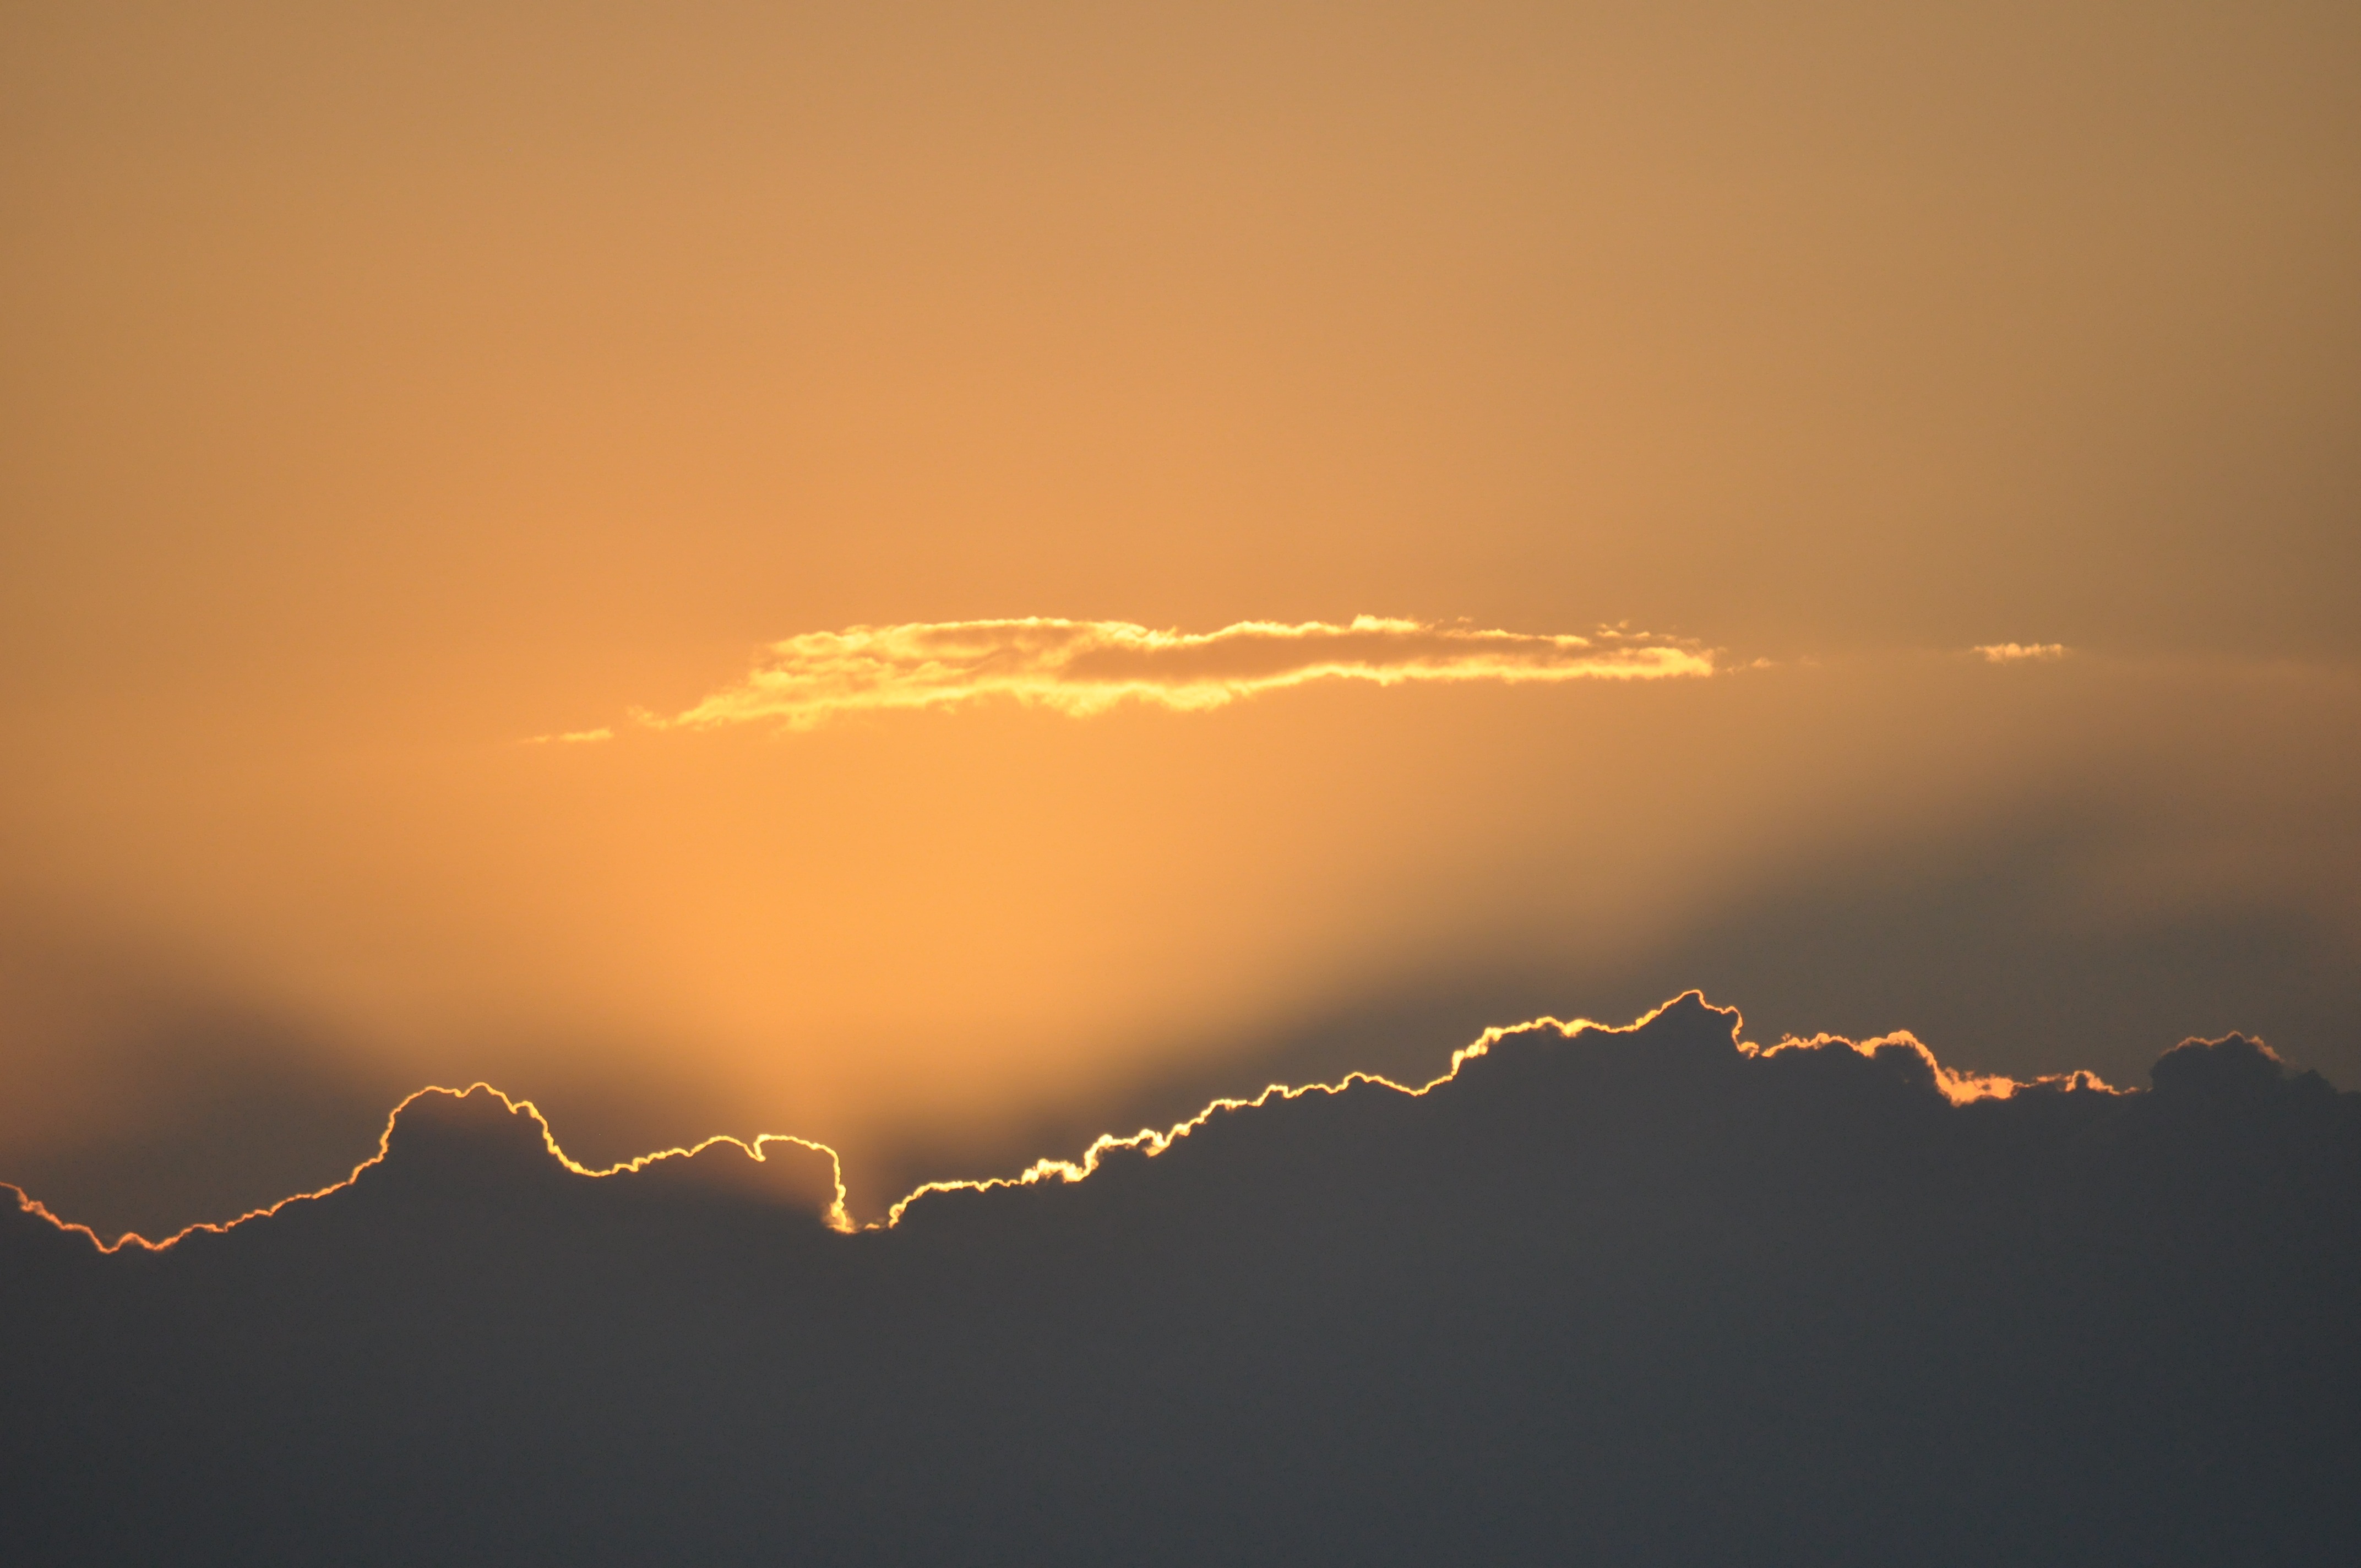
nature, horizon, cloud, sky, sunrise, sunset, sunlight, morning, dawn, atmosphere, dusk, evening, clouds, afterglow, atmospheric phenomenon, atmosphere of earth